Xanthorhoe occulta

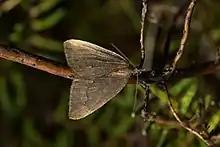
Observation of live male "X. occulta".

This species has been observed in the North, South and Stewart Islands, including in the Tararua Range, at Mount Arthur, Arthur's Pass, Otira, Dunedin and Invercargill in the South Island. In the North Island and the northern parts of the South Island this species appears to inhabit sub-alpine forest glades. However further south in the southern parts of the South Island and on Stewart Island this species can be found in lowland habitat.